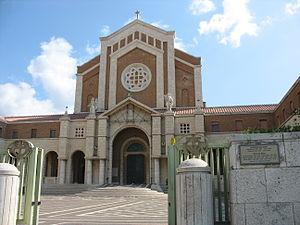
Sainte Maria Goretti est une jeune fille italienne, qui fut assassinée par un voisin qui voulait abuser d’elle. Son martyre fut reconnu par l'Église catholique, qui la vénère comme sainte depuis 1950.